Jasmin Moghbeli

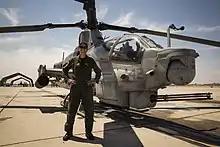
Moghbeli pictured with a Bell AH-1Z Viper in 2017

Moghbeli was commissioned as an officer in the United States Marine Corps in 2005, and trained to become an AH-1 Super Cobra pilot. While in service with the Marine Corps, she deployed overseas three times and completed 150 combat missions. Moghbeli received a master's degree in aerospace engineering from the U.S. Naval Postgraduate School in California. She attended the U.S. Naval Test Pilot School at Patuxent River Naval Air Station in Maryland, becoming a helicopter test pilot with VMX-1 at Marine Corps Air Station Yuma in Arizona.